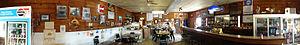
Monowi est un village situé dans le comté de Boyd dans l'État du Nebraska aux États-Unis. Selon le recensement de 2010, le village ne compte comme habitant qu'une seule personne,